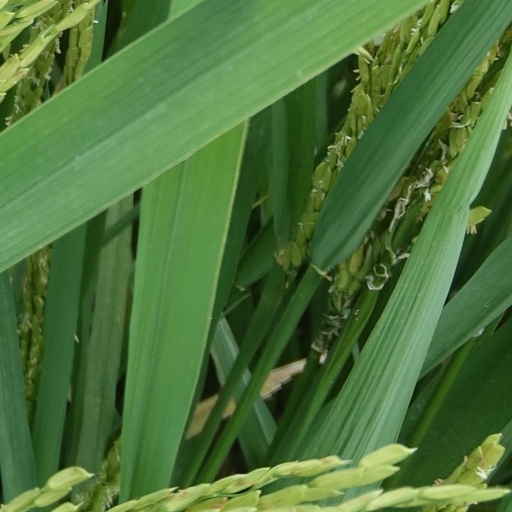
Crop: rice